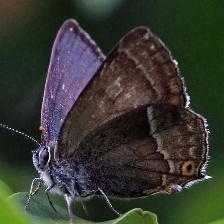
Species: PURPLE HAIRSTREAK